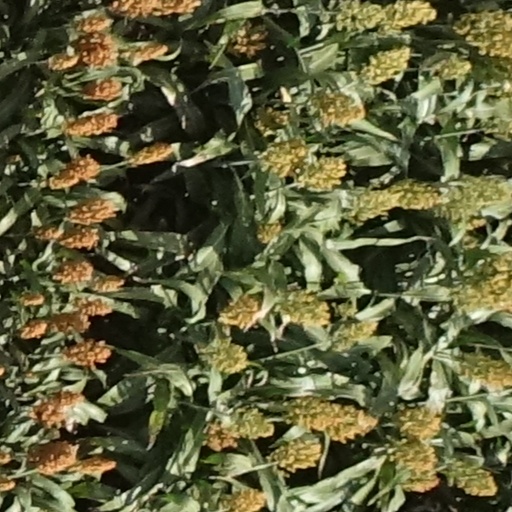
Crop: sorghum